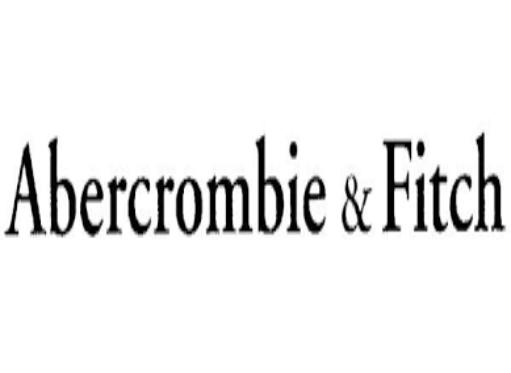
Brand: Abercrombie
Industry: Clothes